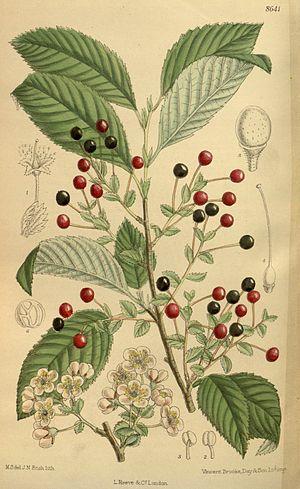
Prunus maximowiczii, est un arbuste ornemental de la famille des Rosaceae. On le trouve en Asie, notamment en Chine, en Corée et en Russie, à l'état sauvage. C'est une espèce plutôt montagnarde.